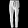
Label: Trouser